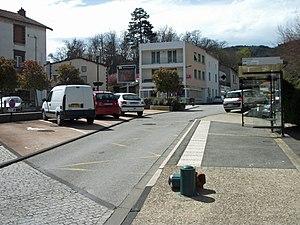
Arrêt de bus Place de la Farge à Nohanent [8149]
Nohanent est une commune française, située dans le département du Puy-de-Dôme en région d'Auvergne-Rhône-Alpes. Elle fait partie de l'aire urbaine de Clermont-Ferrand.